Brownie (folklore)

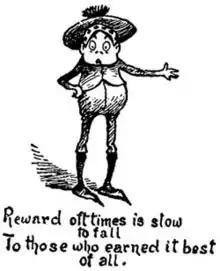
Illustration of a brownie by Palmer Cox from his "Brownies Around the World" (1894).

An entity referred to as a "drudging goblin" or the "Lubbar Fend" is described in lines 105 to 114 of John Milton's 1645 pastoral poem "L'Allegro". The "goblin" churns butter, brews drinks, makes dough rise, sweeps the floor, washes the dishes, and lays by the fire. According to Briggs, like most other early brownies, Milton's Lubbar Fend was probably envisioned as human-sized or larger. In many early literary appearances, the brownie turns out to be an ordinary person. The Scottish novelist James Hogg incorporated brownie folklore into his novel "The Brownie of Bodsbeck" (1818). The novel is set in 1685, when the Covenanters, a Scottish Presbyterian movement, were being persecuted. Food goes missing from the farm of Walter of Chaplehope, leading villagers to suspect it is the "brownie of Bodsbeck". In the end, it turns out that the "brownie" was actually John Brown, the leader of the Covenanters.